Assent (military)

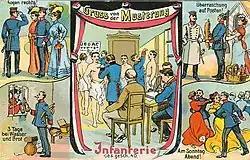

Assent, also assentation was the process of incorporation (recruitment) of persons liable to military service into the former Austro-Hungarian Army (1867–1918). It was also the designation for the purchase of horses by the so-called remount-commission (de: "Remonte-Kommission"). The word comes from the Latin "as-sentãrĩ", and means literal agree to, accede to, or to determine someone fit for a defined purpose (e.g. military service).